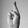
ASL letter: R